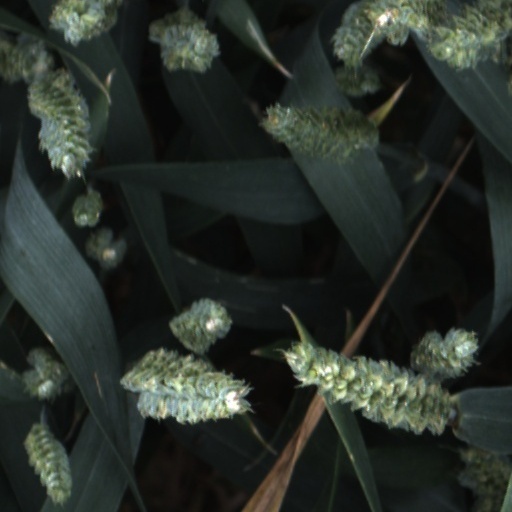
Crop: wheat